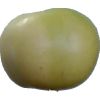
Label: Apple 6